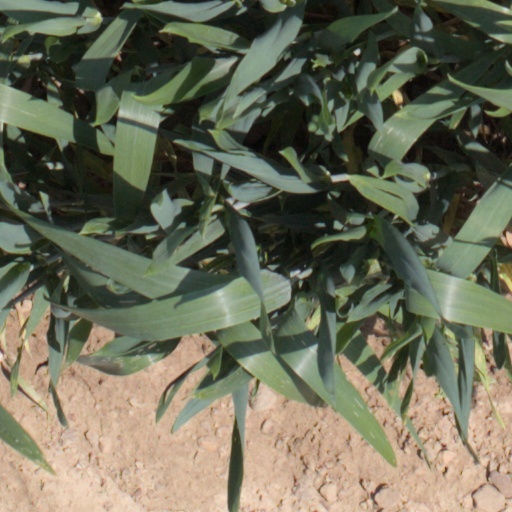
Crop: wheat